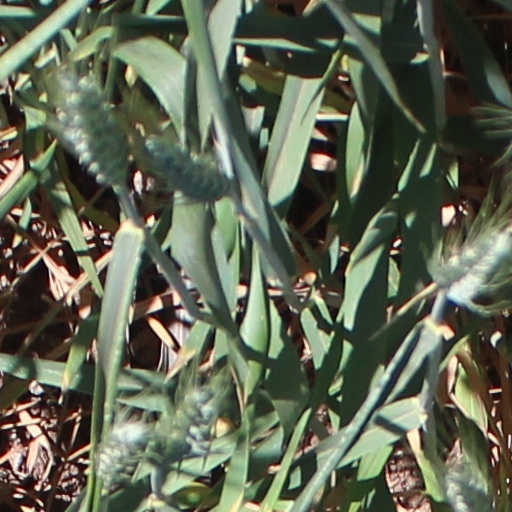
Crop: wheat